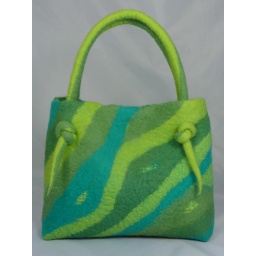
Small Nuno felted bag in lime green and turquoise blue colours, wet-felted from Merino wool fleece.